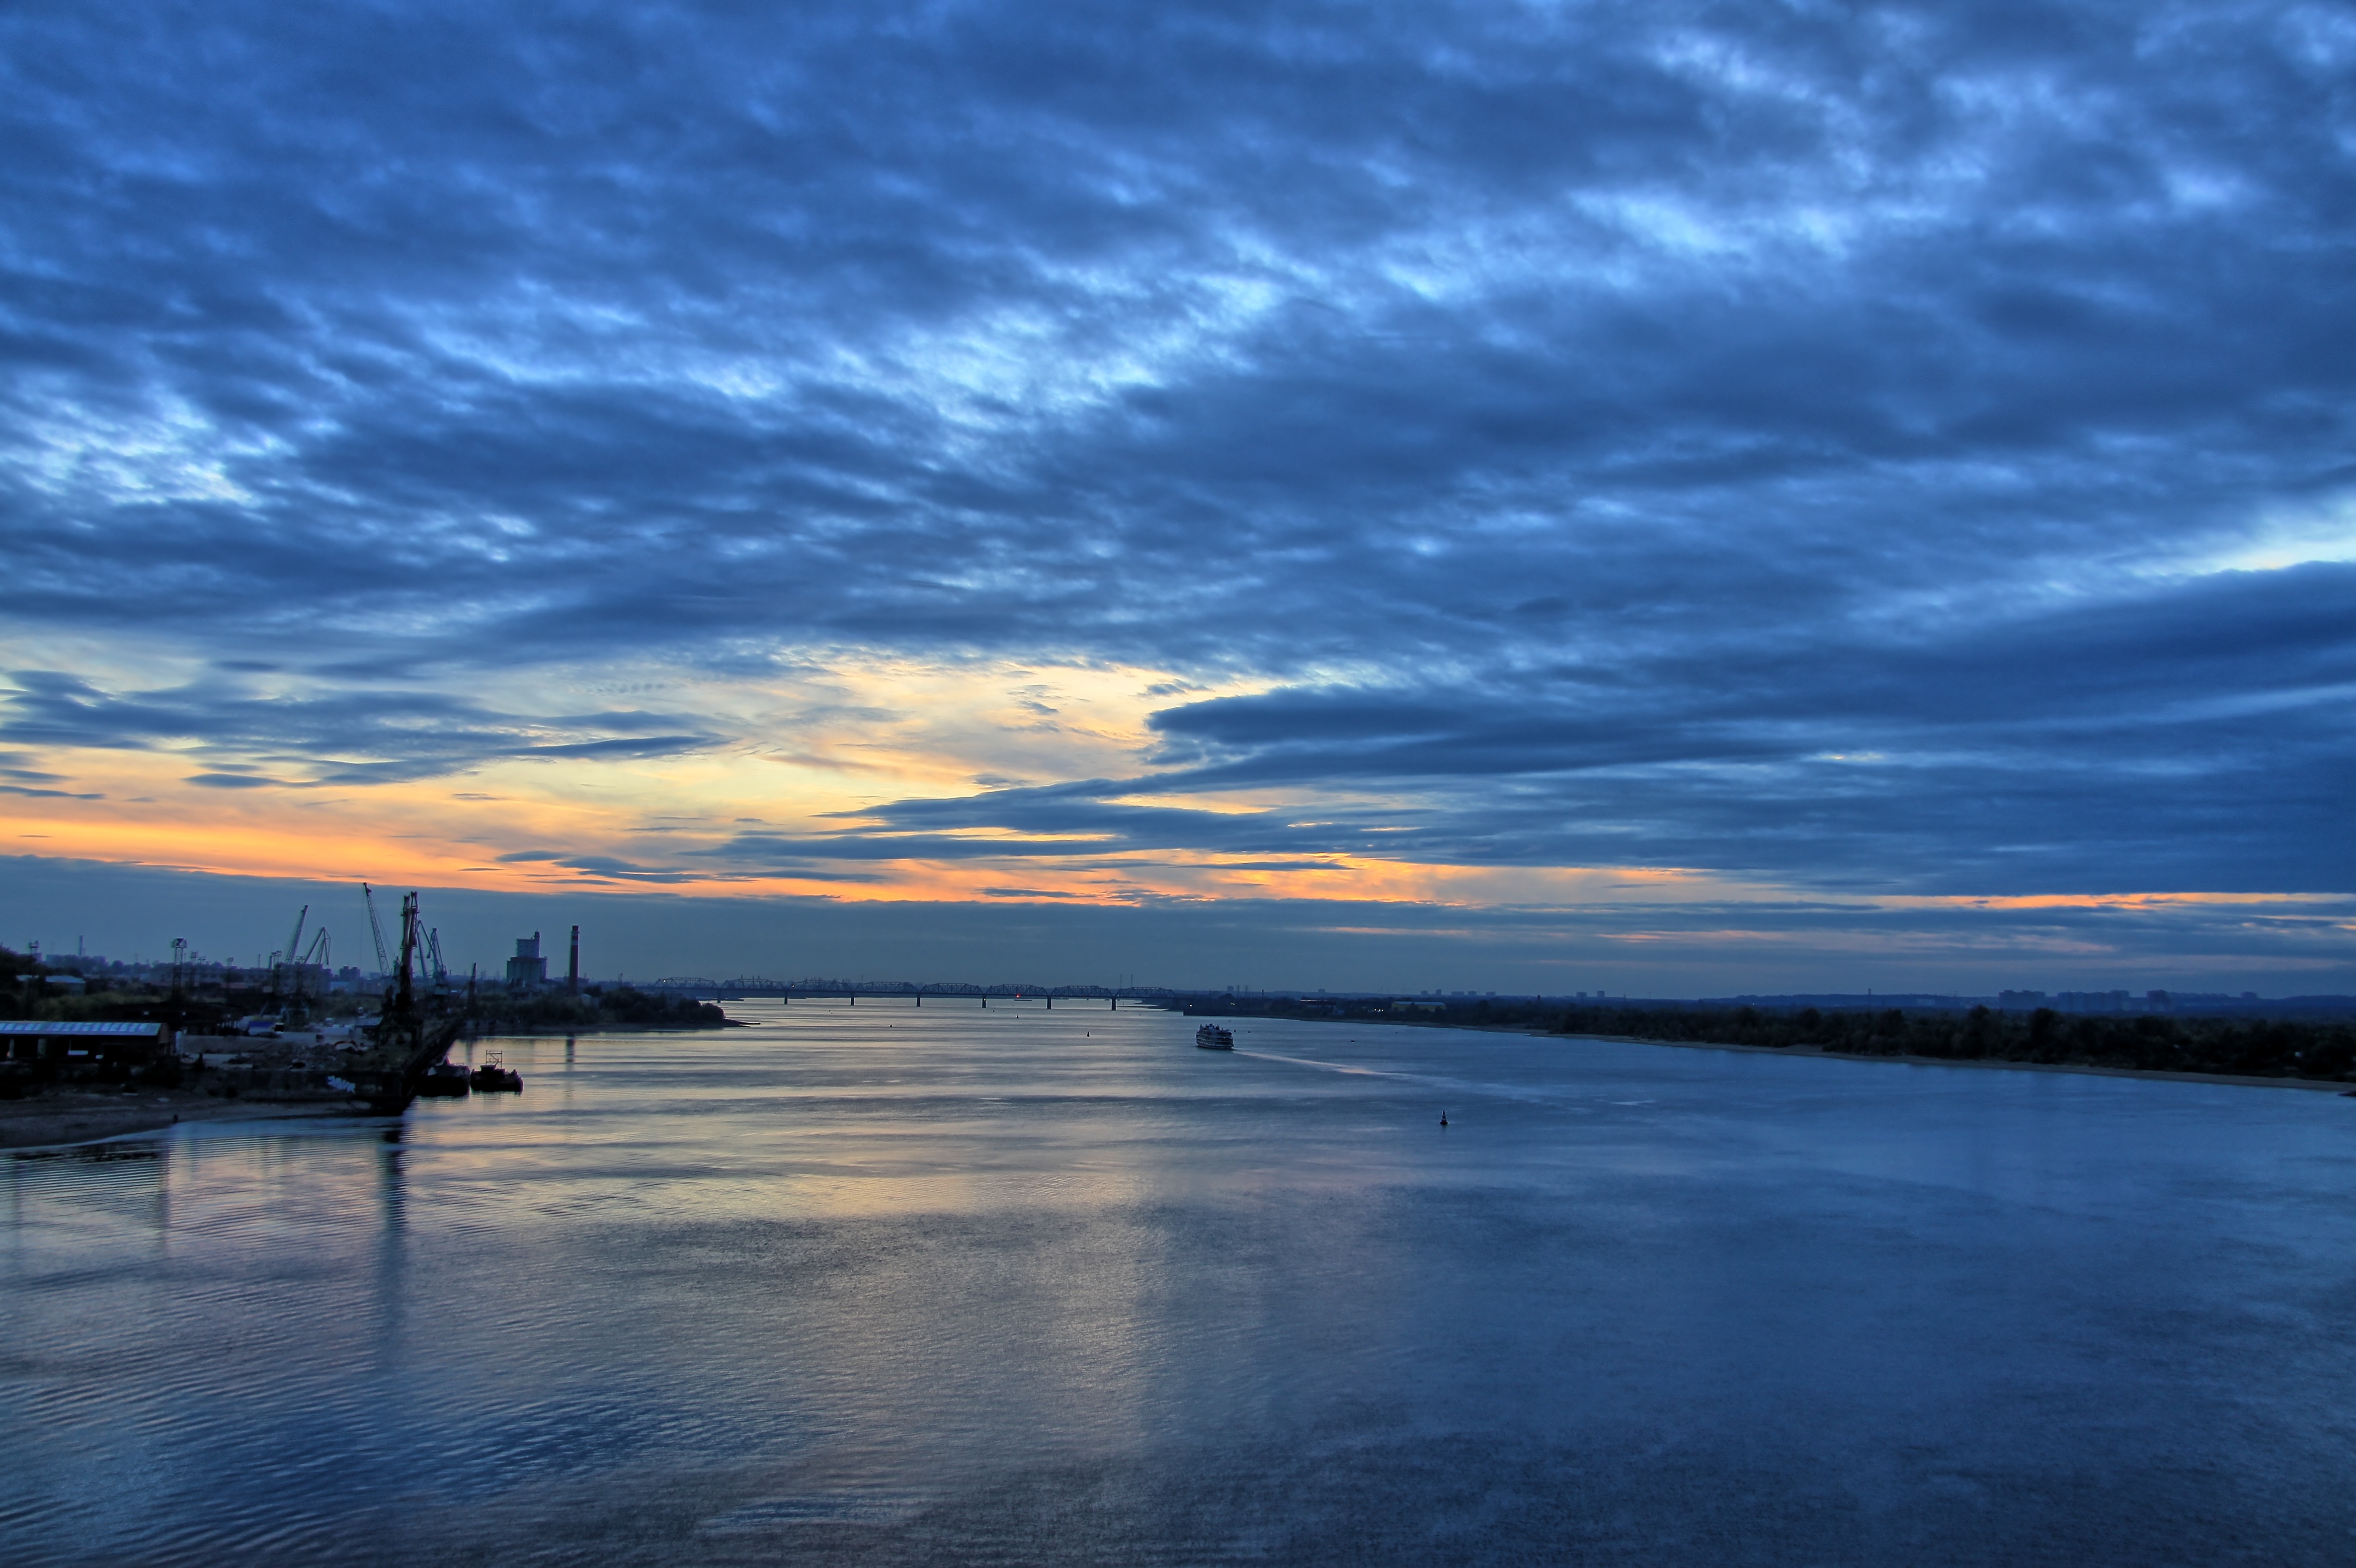
beach, sea, coast, nature, ocean, horizon, cloud, sky, sunrise, sunset, sunlight, morning, shore, wave, lake, dawn, dusk, evening, reflection, bay, body of water, loch, afterglow, permian, meteorological phenomenon, kama